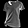
Label: T - shirt / top